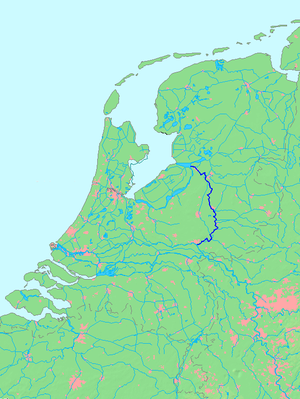
L’IJssel, parfois francisé en Yssel, est une rivière néerlandaise d'une longueur d'environ 125 km. Elle est l'un des défluents du Rhin, qui se détache près de Westervoort et coule vers le nord dans le lac qui porte son nom l'IJsselmeer.